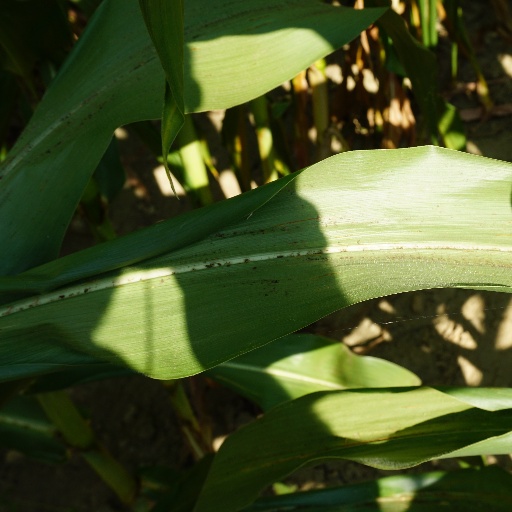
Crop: maize; corn